Internet aesthetics

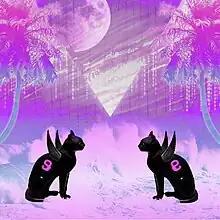
Example of Vaporwave aesthetic

During the late 1990s, mall goth emerged as a subculture to describe a style of goth fashion centered around nu metal, industrial metal, emo and the Hot Topic store chain, due to the term emerging as a pejorative, equal to the use of poseur, it was largely considered a separate subculture simply influenced by goth. With the increased usage of the internet and social media in the early 2000s, mall goths became frequent users of sites such as MySpace and Pure Volume. Other early internet subcultures included scene kids who emerged in the early 2000s, drawing influence from metalcore, crunkcore, deathcore, electronic music, and pop punk, as well as gaining popularity through the early social media website MySpace. The fashion style of metalcore band Eighteen Visions which was labelled "fashioncore" helped to originate the visual style and aesthetic of the scene subculture. Additionally, the visual and fashion style of many 2000s indie music scenes, later retroactively labelled as indie sleaze, led to the emergence of the soft grunge aesthetic, which "i-D" magazine called one of the earliest internet aesthetics.